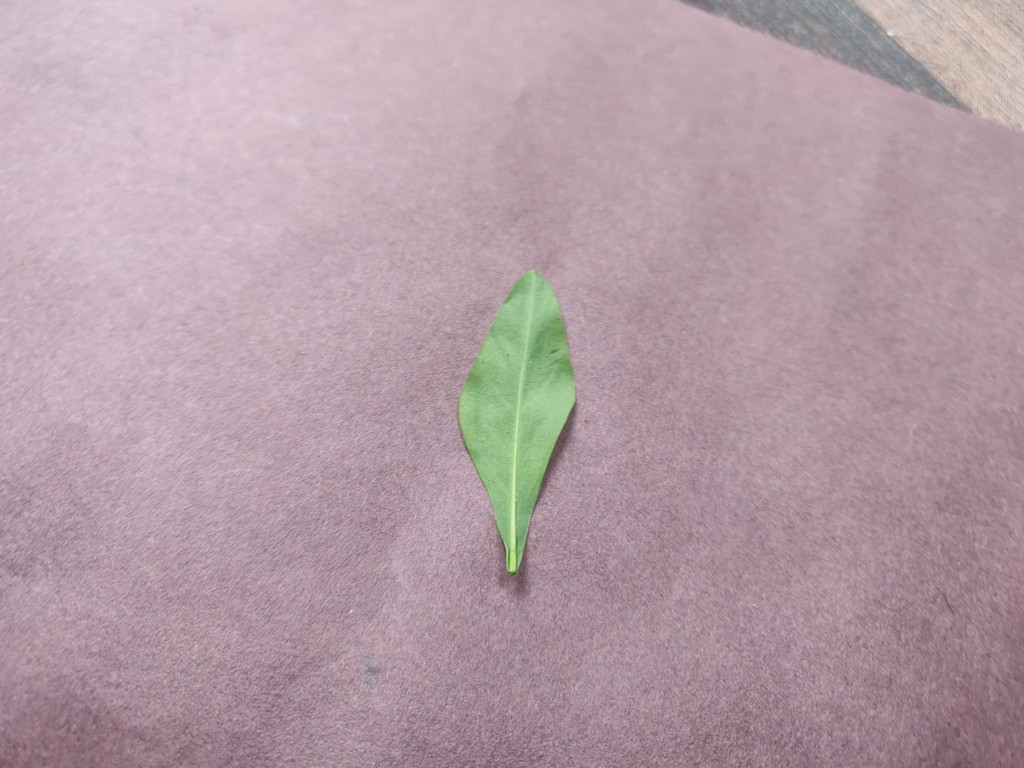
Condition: Healthy
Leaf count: single
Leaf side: back